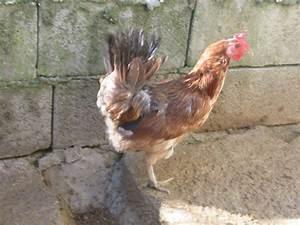
chicken